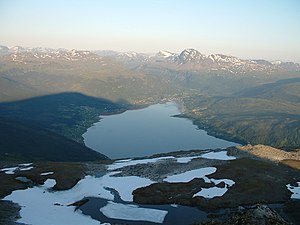
Lavangen
Indre del af Lavangen.
Lavangen kommune ligger i indre Sør-Troms i Troms og Finnmark fylke i Norge. Den har 1.011 indbyggere, og en flot natur. Den grænser i nord til Salangen, i øst til Bardu, i syd til Narvik, og i vest til Gratangen.